Triply periodic minimal surface

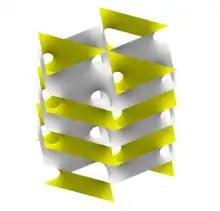
Schwarz H surface

In differential geometry, a triply periodic minimal surface (TPMS) is a minimal surface in formula_1 that is invariant under a rank-3 lattice of translations.